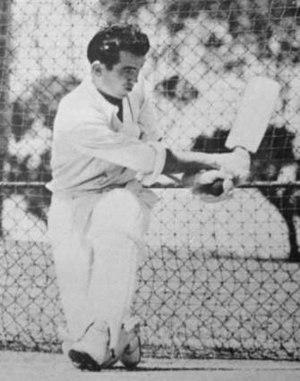
Robert Baddeley Simpson AO, communément appelé Bob Simpson, est un ancien joueur de cricket australien devenu entraîneur. Il a disputé son premier test pour l'équipe d'Australie en 1957 et son premier One-day International en 1978. Il jouait en tant qu'opening batsman.